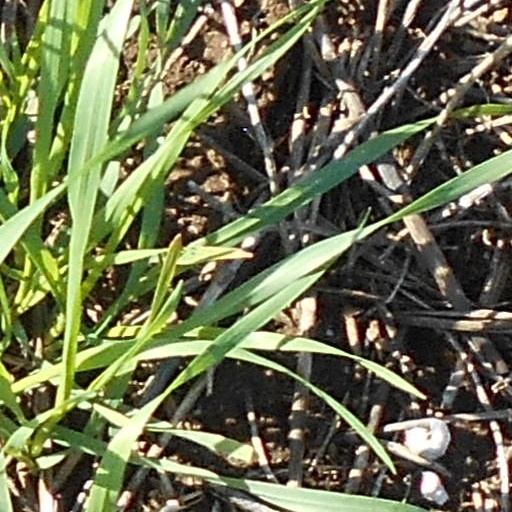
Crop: wheat